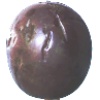
Label: Passion Fruit 1